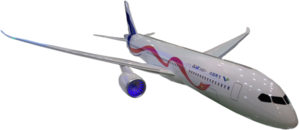
Paris Air Show 2017 Comac C929
Le CRAIC CR929 est un projet conjoint d'avion de ligne biréacteurs du constructeur chinois Comac et du consortium russe UAC d'une capacité allant de 280 sièges. L'appareil est prévu pour effectuer son premier vol en 2023 et entrer en production vers 2025.